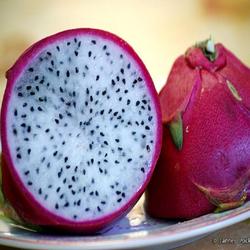
Label: Dragonfruit